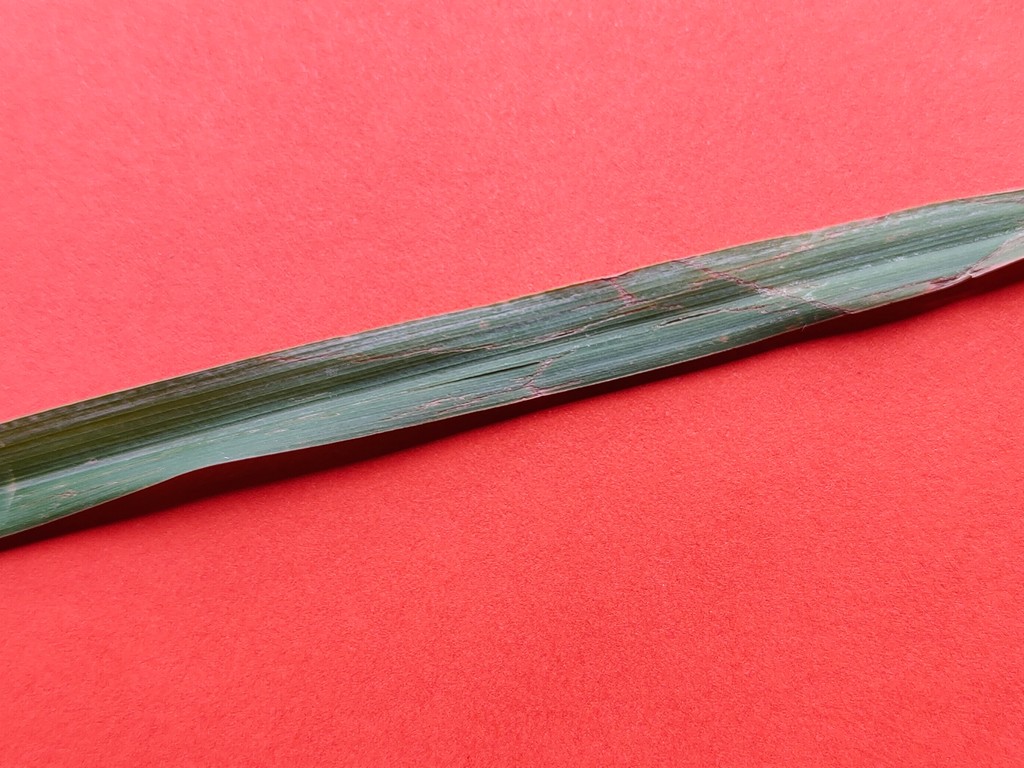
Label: Unhealthy